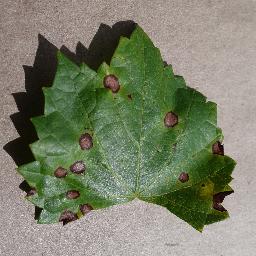
Label: Grape___Black_rot